Henriette Hertz

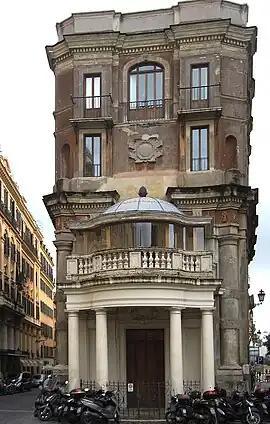
The Palazzo Zuccari in Rome was an "open house"

In 1889 Hertz, with her wealthy friends Frida and Ludwig Mond, rented parts of the Palazzo Zuccari in Rome. Backed by Ludwig Mond's fortune earned in the British soda industry, the Monds and Hertz maintained an "open house" salon in Rome; regular visitors included Gabriele d'Annunzio, the Italian mathematician Pietro Blaserna, Paul Deussen, the writer Olga von Gerstfeldt and the art historian Ernst Steinmann, Wolfgang Helbig, Theodor Mommsen, Giovanni Morelli, and the violinist Teresina Tua, a/k/a Teresa Tua. In 1904, the Palazzo was purchased in Hertz's name, along with an adjoining building, the Casa dei Preti. With the support of Frida Mond and Steinmann, Hertz began to collect books on Italian art.